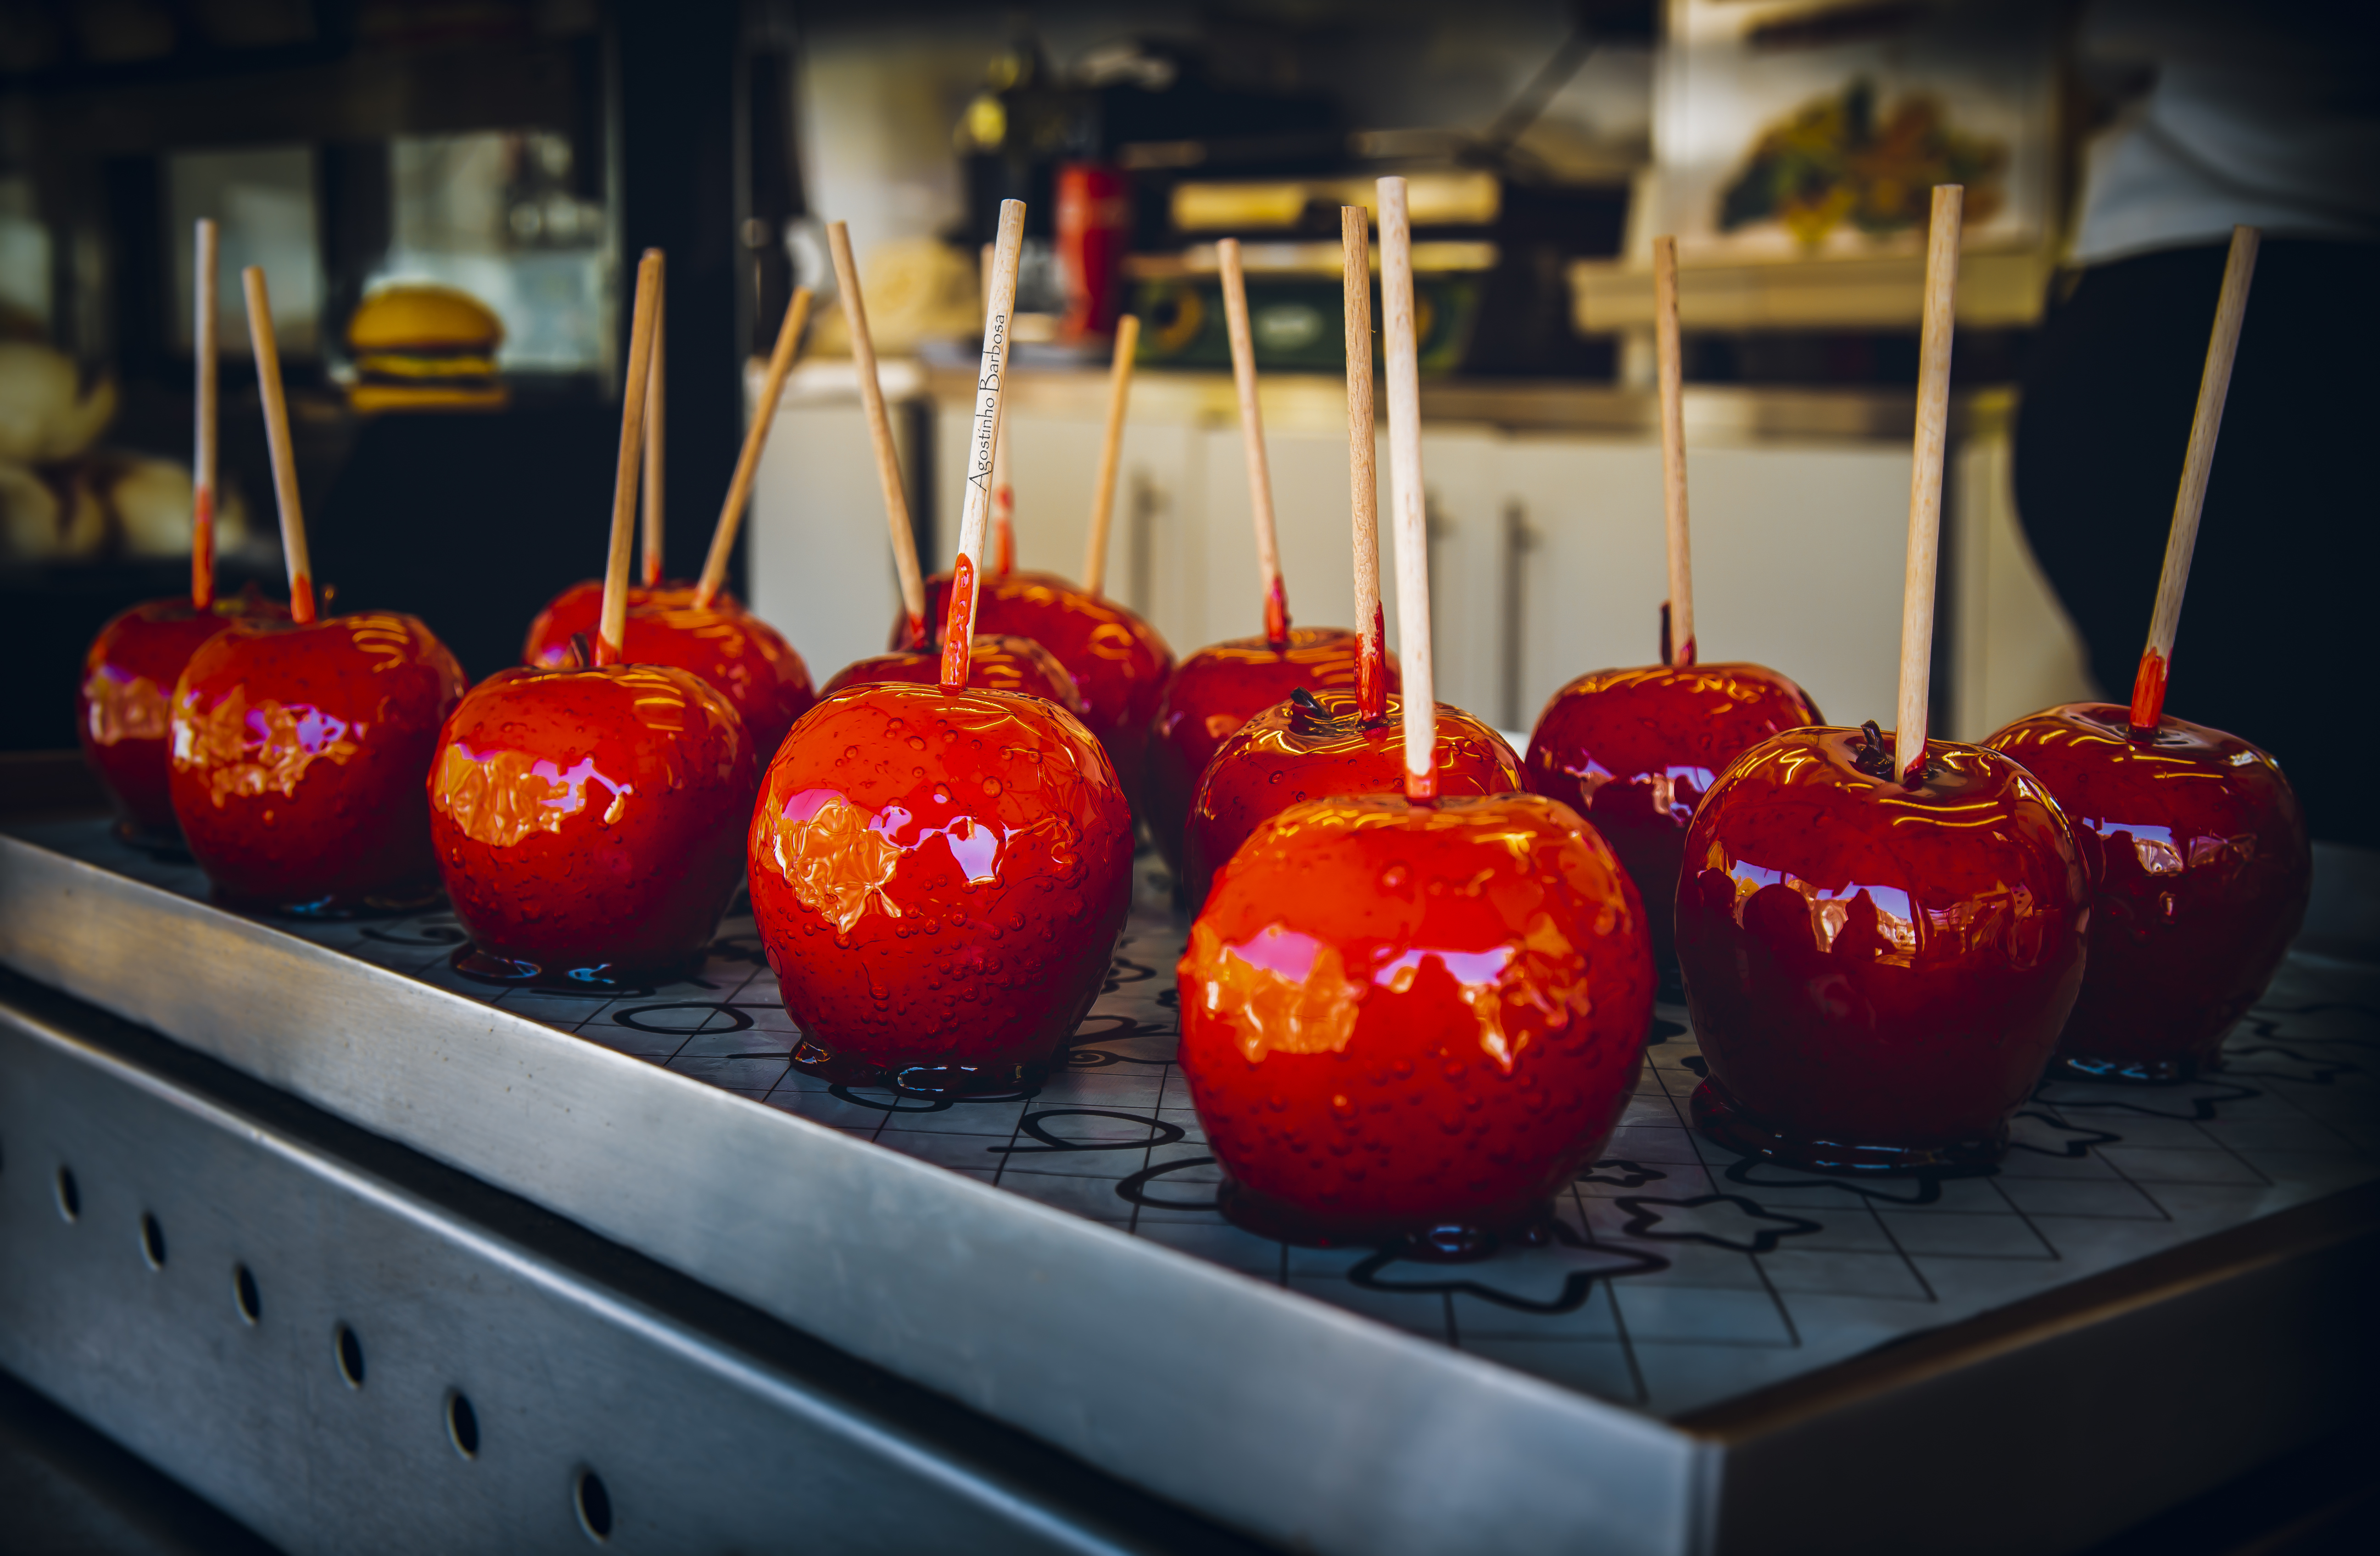
apple, sweet, sugar, red, candy apple, food, natural foods, fruit, pincho, plant, cuisine, produce, candied fruit, dish, Tanghulu, ingredient